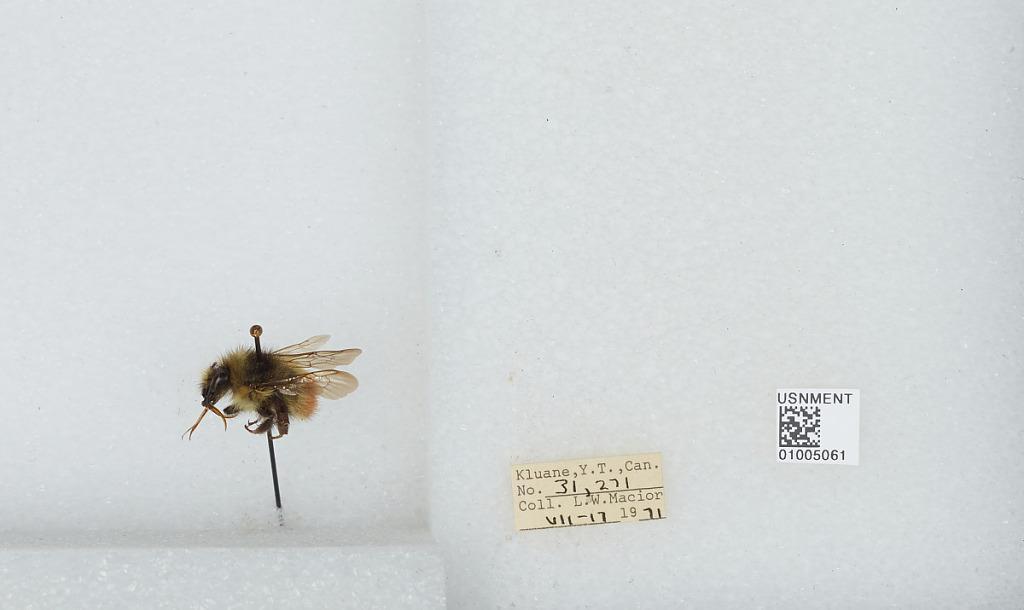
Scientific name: Bombus (Pyrobombus) flavifrons Cresson
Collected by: L. Macior
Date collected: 1971-7-17
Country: Canada
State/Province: Yukon Territory
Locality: Kluane
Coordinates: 60.75, -139.5